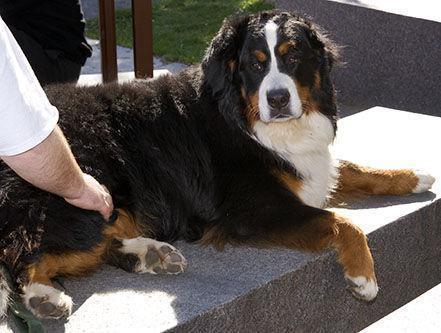
Bernese_mountain_dog